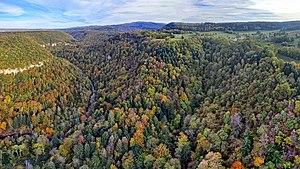
Le village au bord des gorges du Lison
Saraz est une commune française située dans le département du Doubs, en région Bourgogne-Franche-Comté.